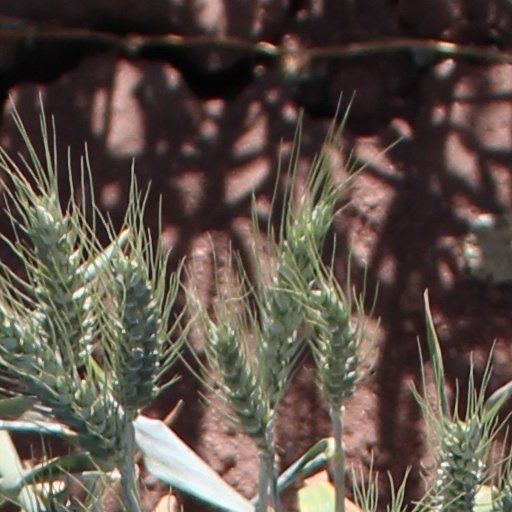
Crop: wheat